Metal carbonyl

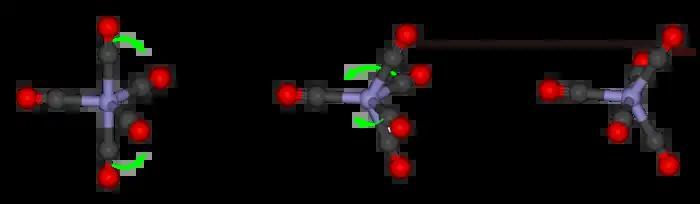
The Berry pseudorotation mechanism for iron pentacarbonyl

Iron pentacarbonyl exhibits only a single C NMR signal owing to rapid exchange of the axial and equatorial CO ligands by Berry pseudorotation.